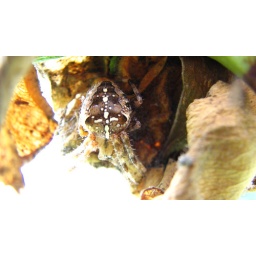
This creepy critter has been hanging out in the rose bush outside my office window.